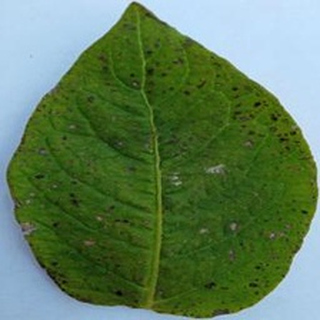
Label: potato_early_blight